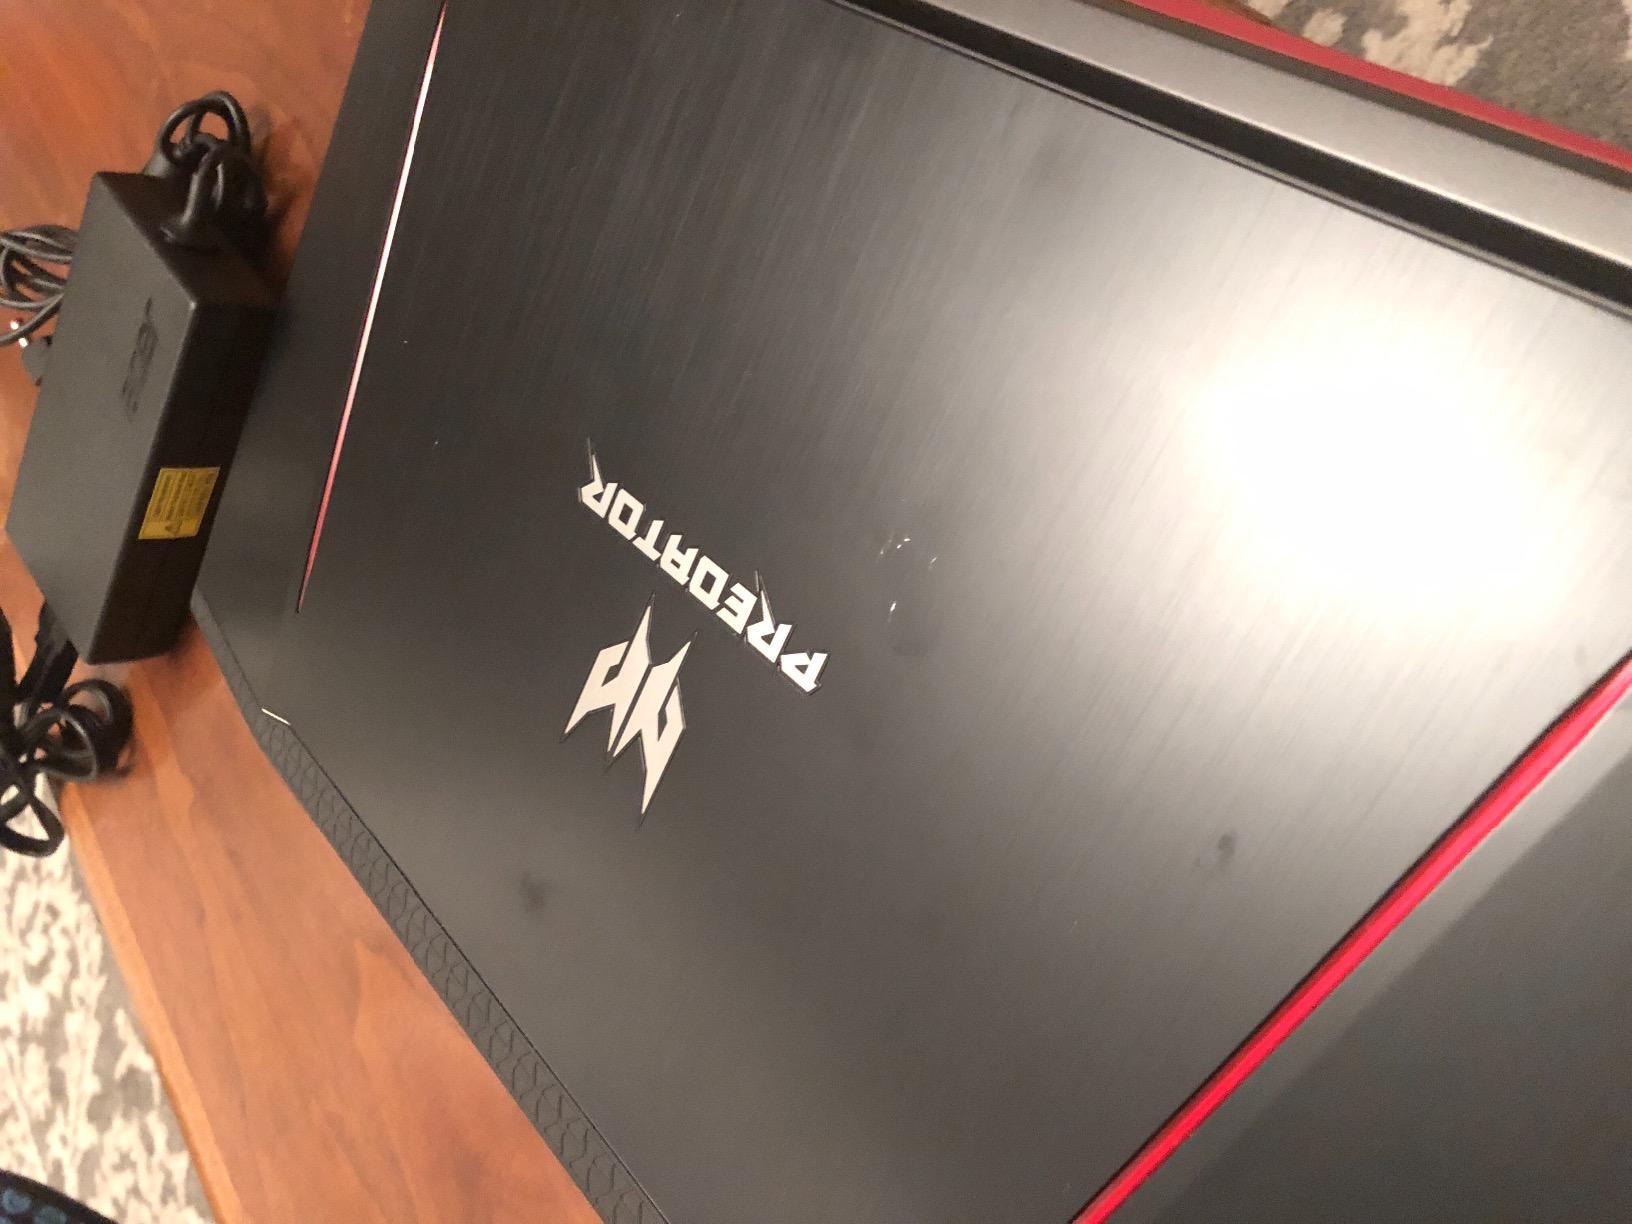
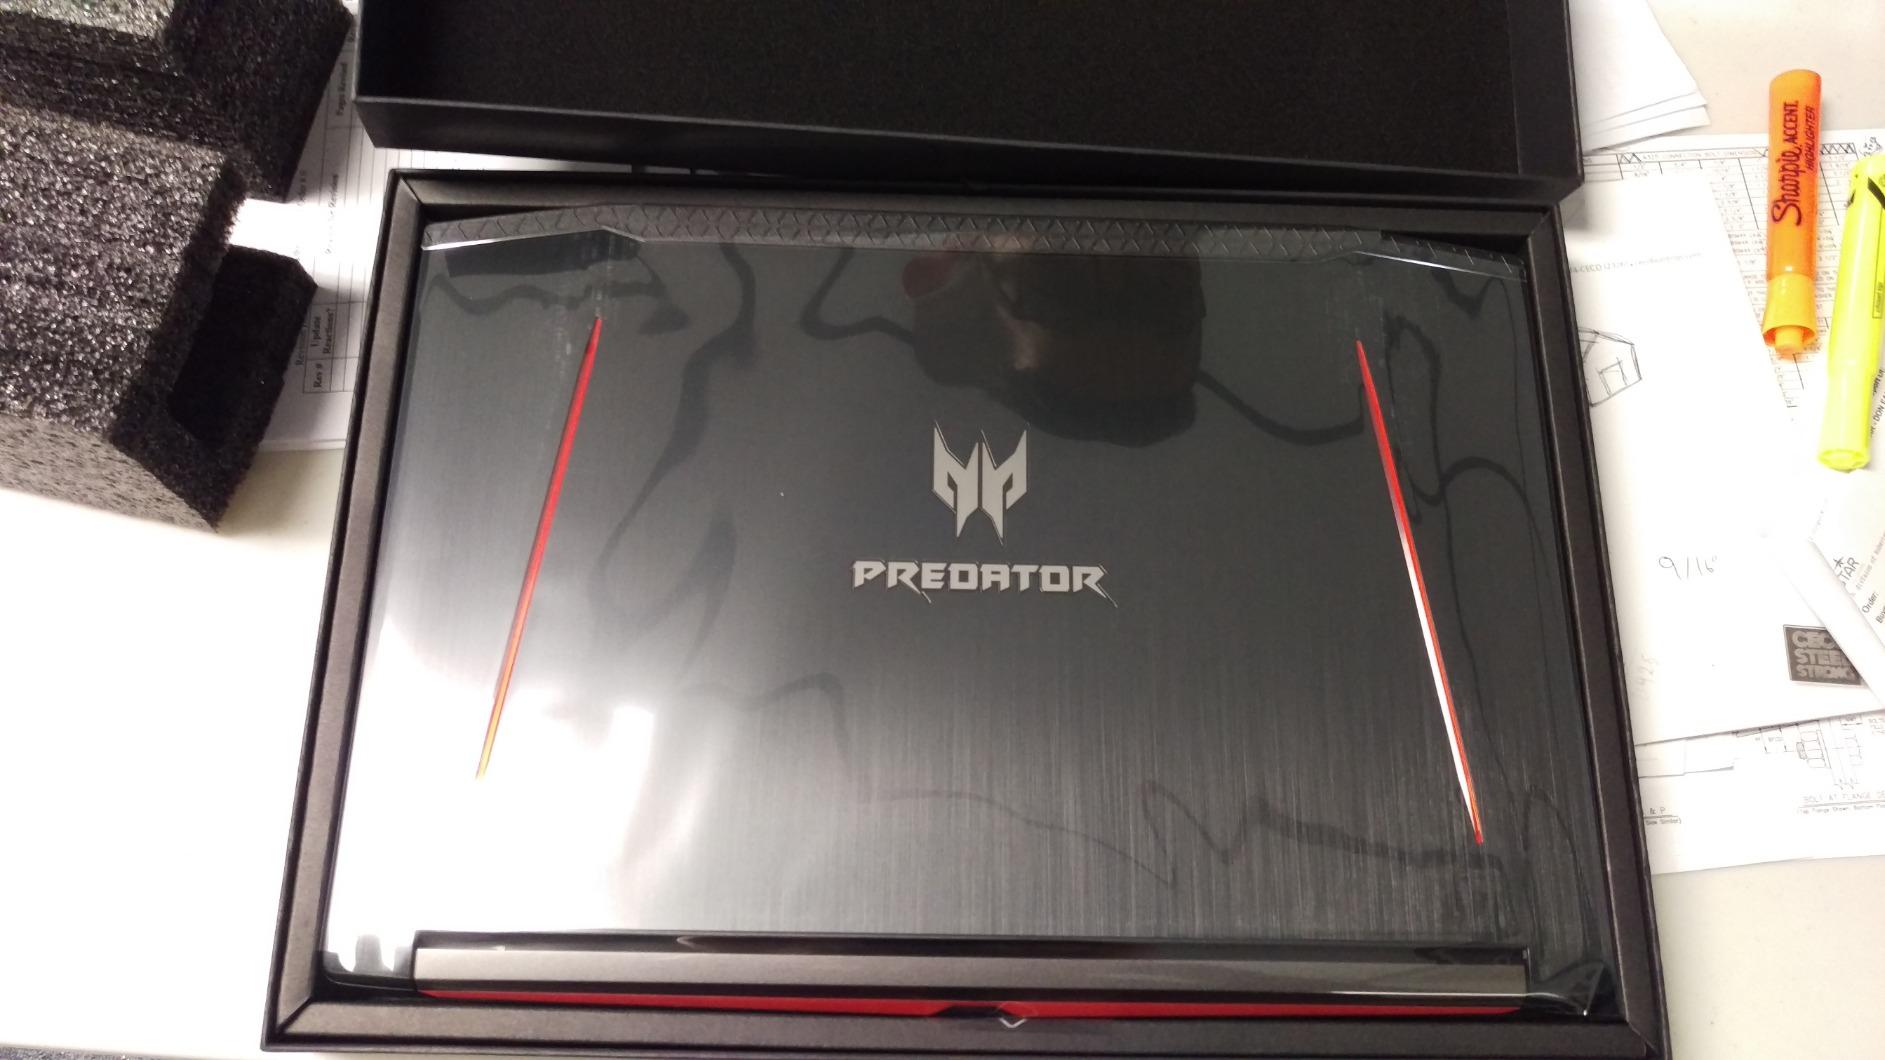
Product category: laptop
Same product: yes